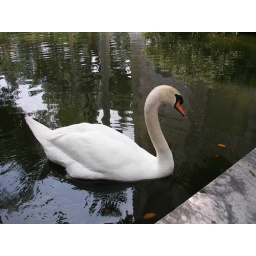
A swan swimming casually in the reflecting pool at Bok Tower Gardens in Lake Wales, Florida